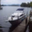
Label: ship